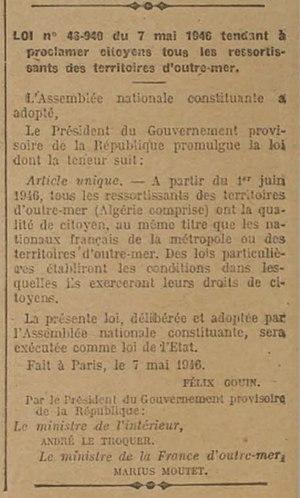
Loi 46-940 du 7 mai 1946 tendant à proclamer citoyens tous les ressortissants des territoires d'outre-mer.
La loi nᵒ 46-940 du 7 mai 1946, dite loi Lamine Guèye, est une loi française tendant à proclamer citoyens français tous les ressortissants des territoires d'outre-mer ; elle est adoptée par l'Assemblée nationale constituante le 25 avril 1946, promulguée par le président du Gouvernement provisoire de la République française, Félix Gouin, le 7 mai 1946, publiée au Journal officiel de la République française le 8 mai 1946 et entrée en vigueur le 1ᵉʳ juin 1946.